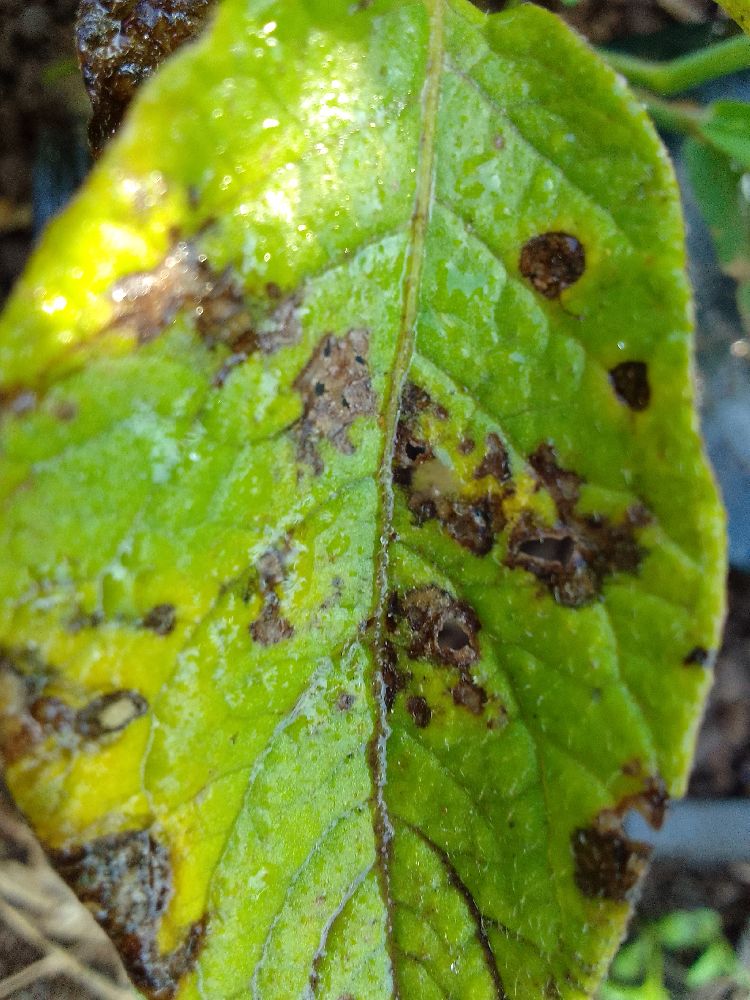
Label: Early blight